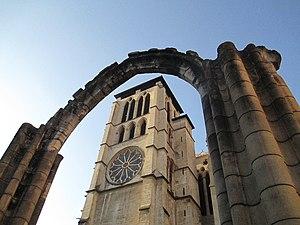
Tour Nord-Est de la primatiale Saint-Jean-le-Baptiste de Lyon vue à travers les vestiges de l'ancienne cathédrale Saint-Étienne. This building is indexed in the Base Mérimée, a database of architectural heritage maintained by the French Ministry of Culture,
La primatiale Saint-Jean-Baptiste-et-Saint-Étienne est le siège épiscopal de l'archidiocèse de Lyon. Elle a rang de cathédrale et de primatiale : l'archevêque de Lyon a le titre de Primat des Gaules ; le poste est actuellement géré par l'administrateur apostolique du diocèse, Mᵍʳ Michel Dubost, nommé en juin 2019.
En football, le match OL-ASSE ou ASSE-OL, selon l'équipe qui reçoit, est un derby marquant la confrontation entre deux clubs voisins que sont l'Olympique lyonnais et l'AS Saint-Étienne. Parfois appelé le « derby rhônalpin » ou, à tort, le « derby du Rhône » par les journalistes, il est aussi bien souvent désigné tout simplement par le terme « Derby ». Il est en effet admis que dans la sphère du football local l'emploi du terme seul réfère à ce match. Il est empreint de symboles car il est souvent vu comme l'opposition de Saint-Étienne « la populaire » contre Lyon « la bourgeoise », et entre le club des années 1970 qu'est l'ASSE et celui des années 2000 qu'est l'OL.